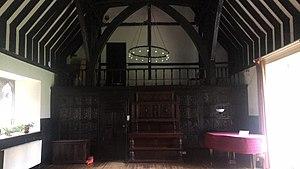
The Abbey, Sutton Courtenay est un manoir à la cour du médiéval situé à Sutton Courtenay, un village dans l'Oxfordshire, au Royaume-Uni. Il est situé près de la Tamise, à trois kilomètres au sud de la ville d'Abingdon-on-Thames. The Abbey est historiquement situé dans le Berkshire. The Abbey a été reconnue par le 'Historic England' comme un bâtiment d'un intérêt historique et architectural exceptionnel. C'est considéré comme un exemple parfait du manoir médiéval anglais et est un bâtiment classé Grade I.